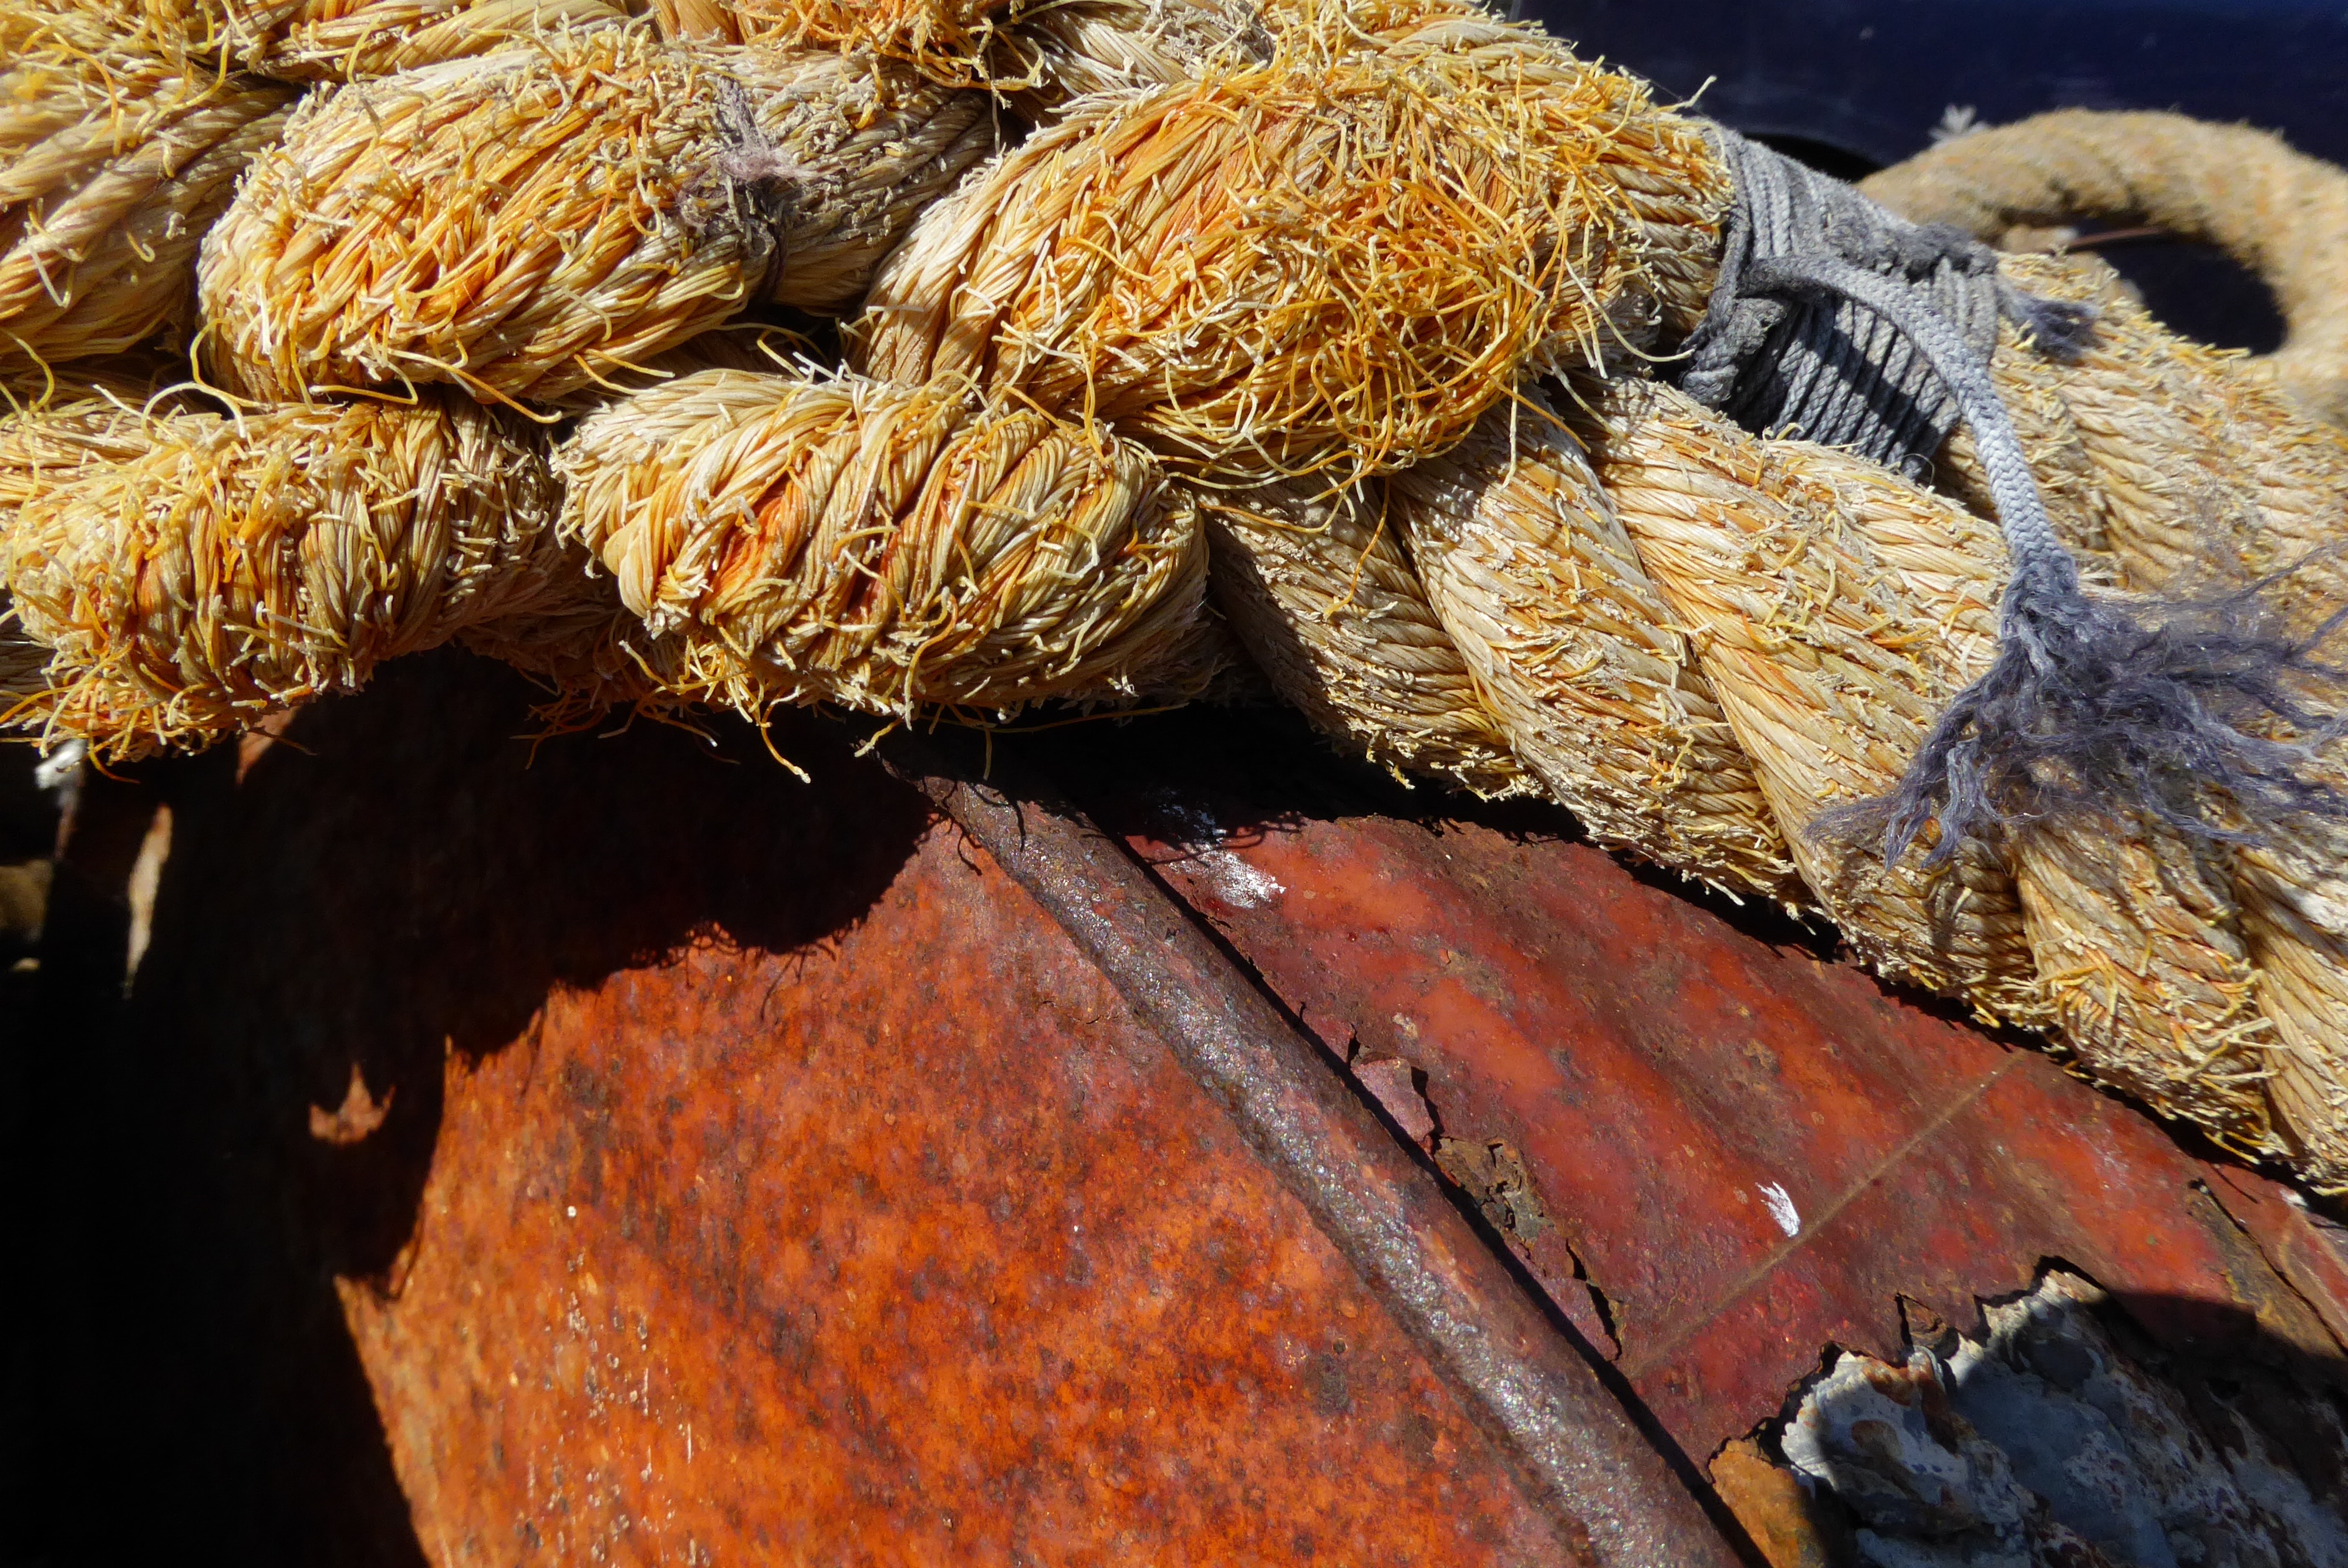
tree, rope, wood, leaf, atmosphere, rust, food, produce, autumn, port, still life, carving, quay, medicinal mushroom, oil barrel